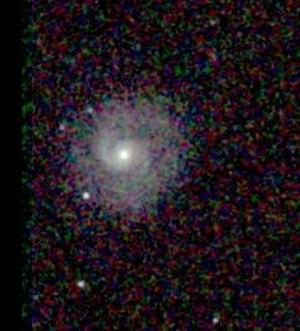
Voici une liste de galaxies spirales notables, classée en fonction de leur nom, de la constellation hôte, de la magnitude apparente et de la classification morphologique des galaxies.